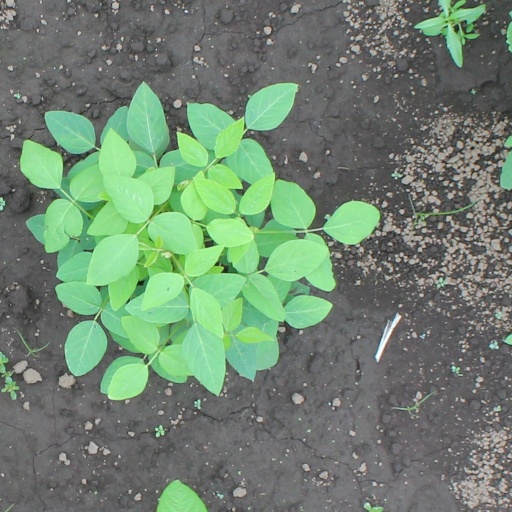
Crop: soybean